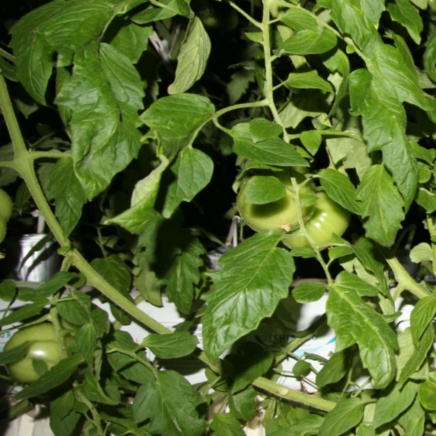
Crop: tomato